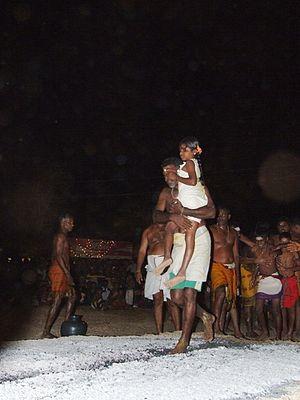
Udappu ou Udappuwa est un village traditionnel de pêcheurs et de crevettiers tamoul. Il est situé à 105 km au nord de Colombo, la capitale du Sri Lanka, dans la province du Nord-Ouest, à quelques kilomètres au nord de la ville de Chilaw et du temple de Munneswaram.